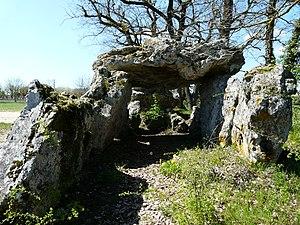
L'allée couverte du Blanc, Nojals-et Clotte, Dordogne, France.
La Société historique et archéologique du Périgord est une société savante créée en 1874. Elle étudie l'histoire et l'archéologie du Périgord et ne publie que des documents inédits.